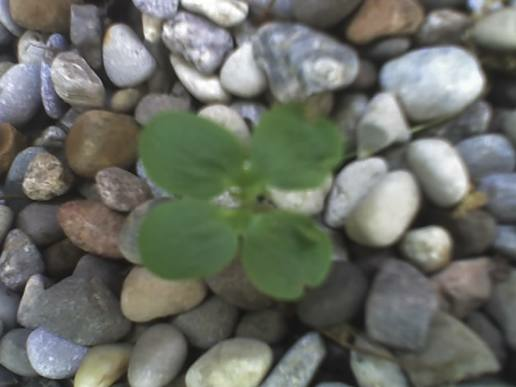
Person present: No